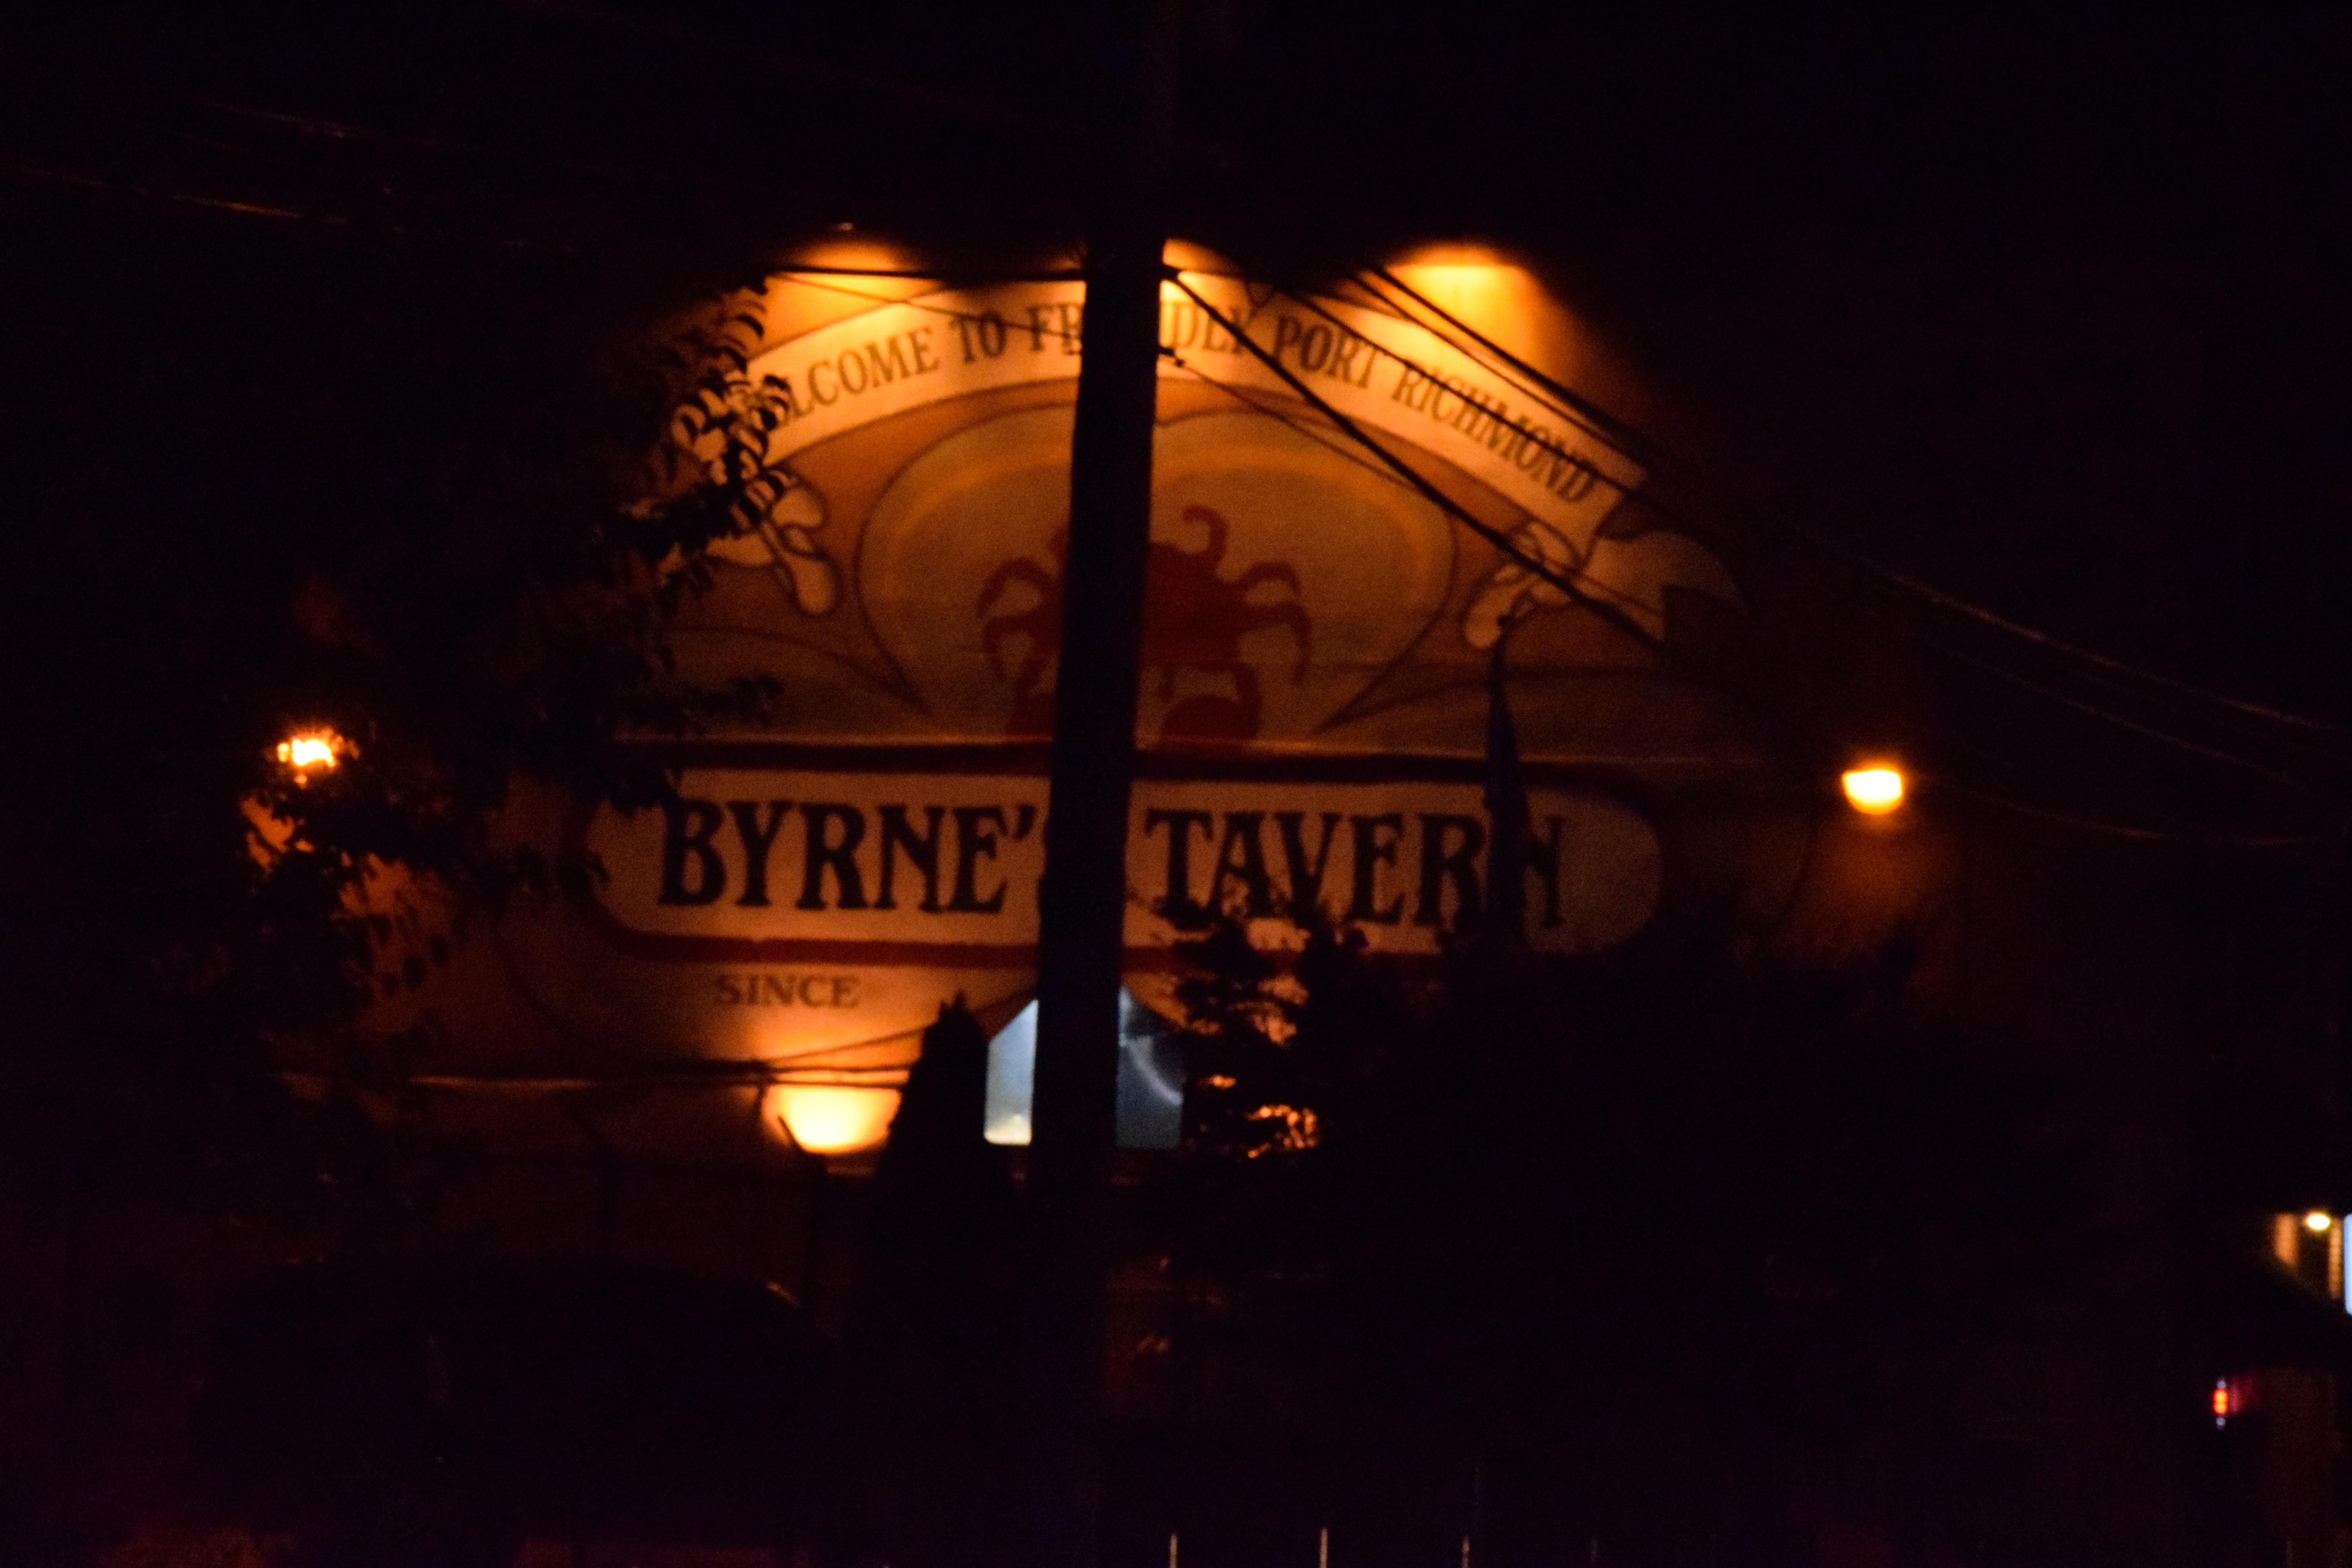
light, night, evening, darkness, lighting